Calea Ferată din Moldova

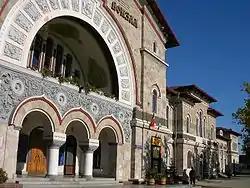
Chișinău Railway Station.

In 1844, Governor-General of Novorossiya and Bessarabia Count Mikhail Vorontsov has developed a project of a railway, connecting Odesa and Parcani village by the Dniester. Odesa-Kyiv railway company proposed to connect Odesa and Kyiv with a branch to Parcani via Tiraspol. According to the decree of Nikolay I, the construction was sponsored by government funds.